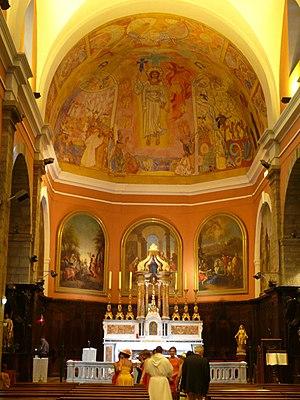
L'église Saint-Jean-Baptiste de Solliès-Pont (Var, Provence-Alpes-Côte-d'Azur, France).
L'église Saint-Jean-Baptiste est une église catholique romaine située à Solliès-Pont, dans le département français du Var en région Provence-Alpes-Côte d'Azur.